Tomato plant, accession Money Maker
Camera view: horizontal (90 deg, fisheye); turntable rotation: 270 degrees
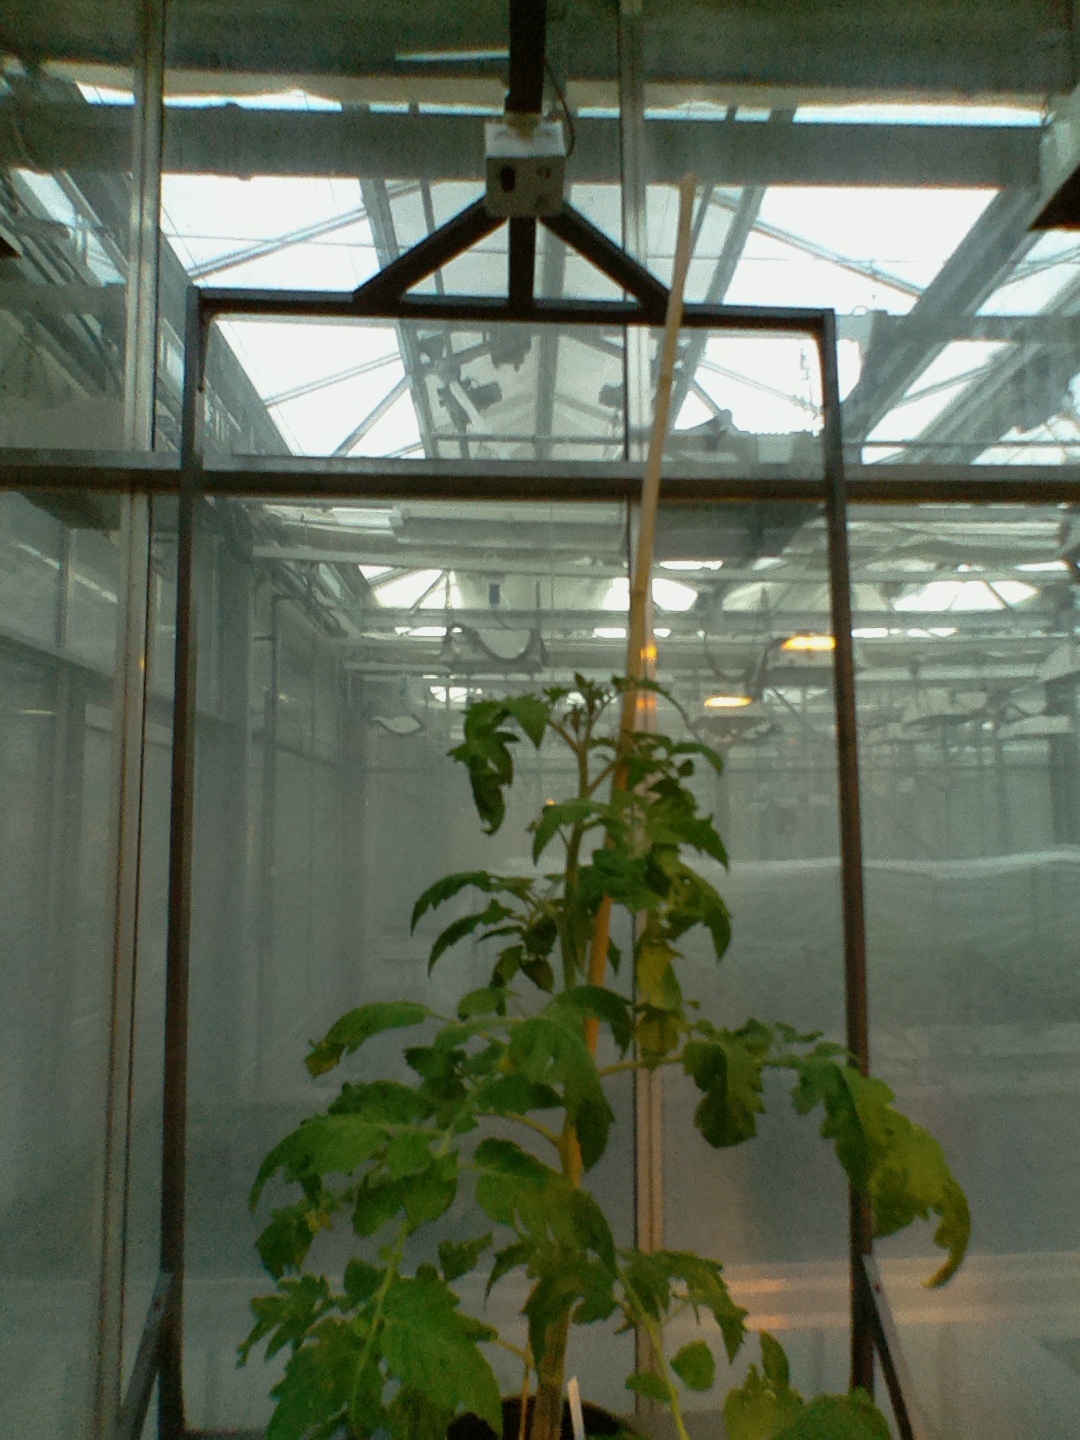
BBCH growth stage 60: First flowers open